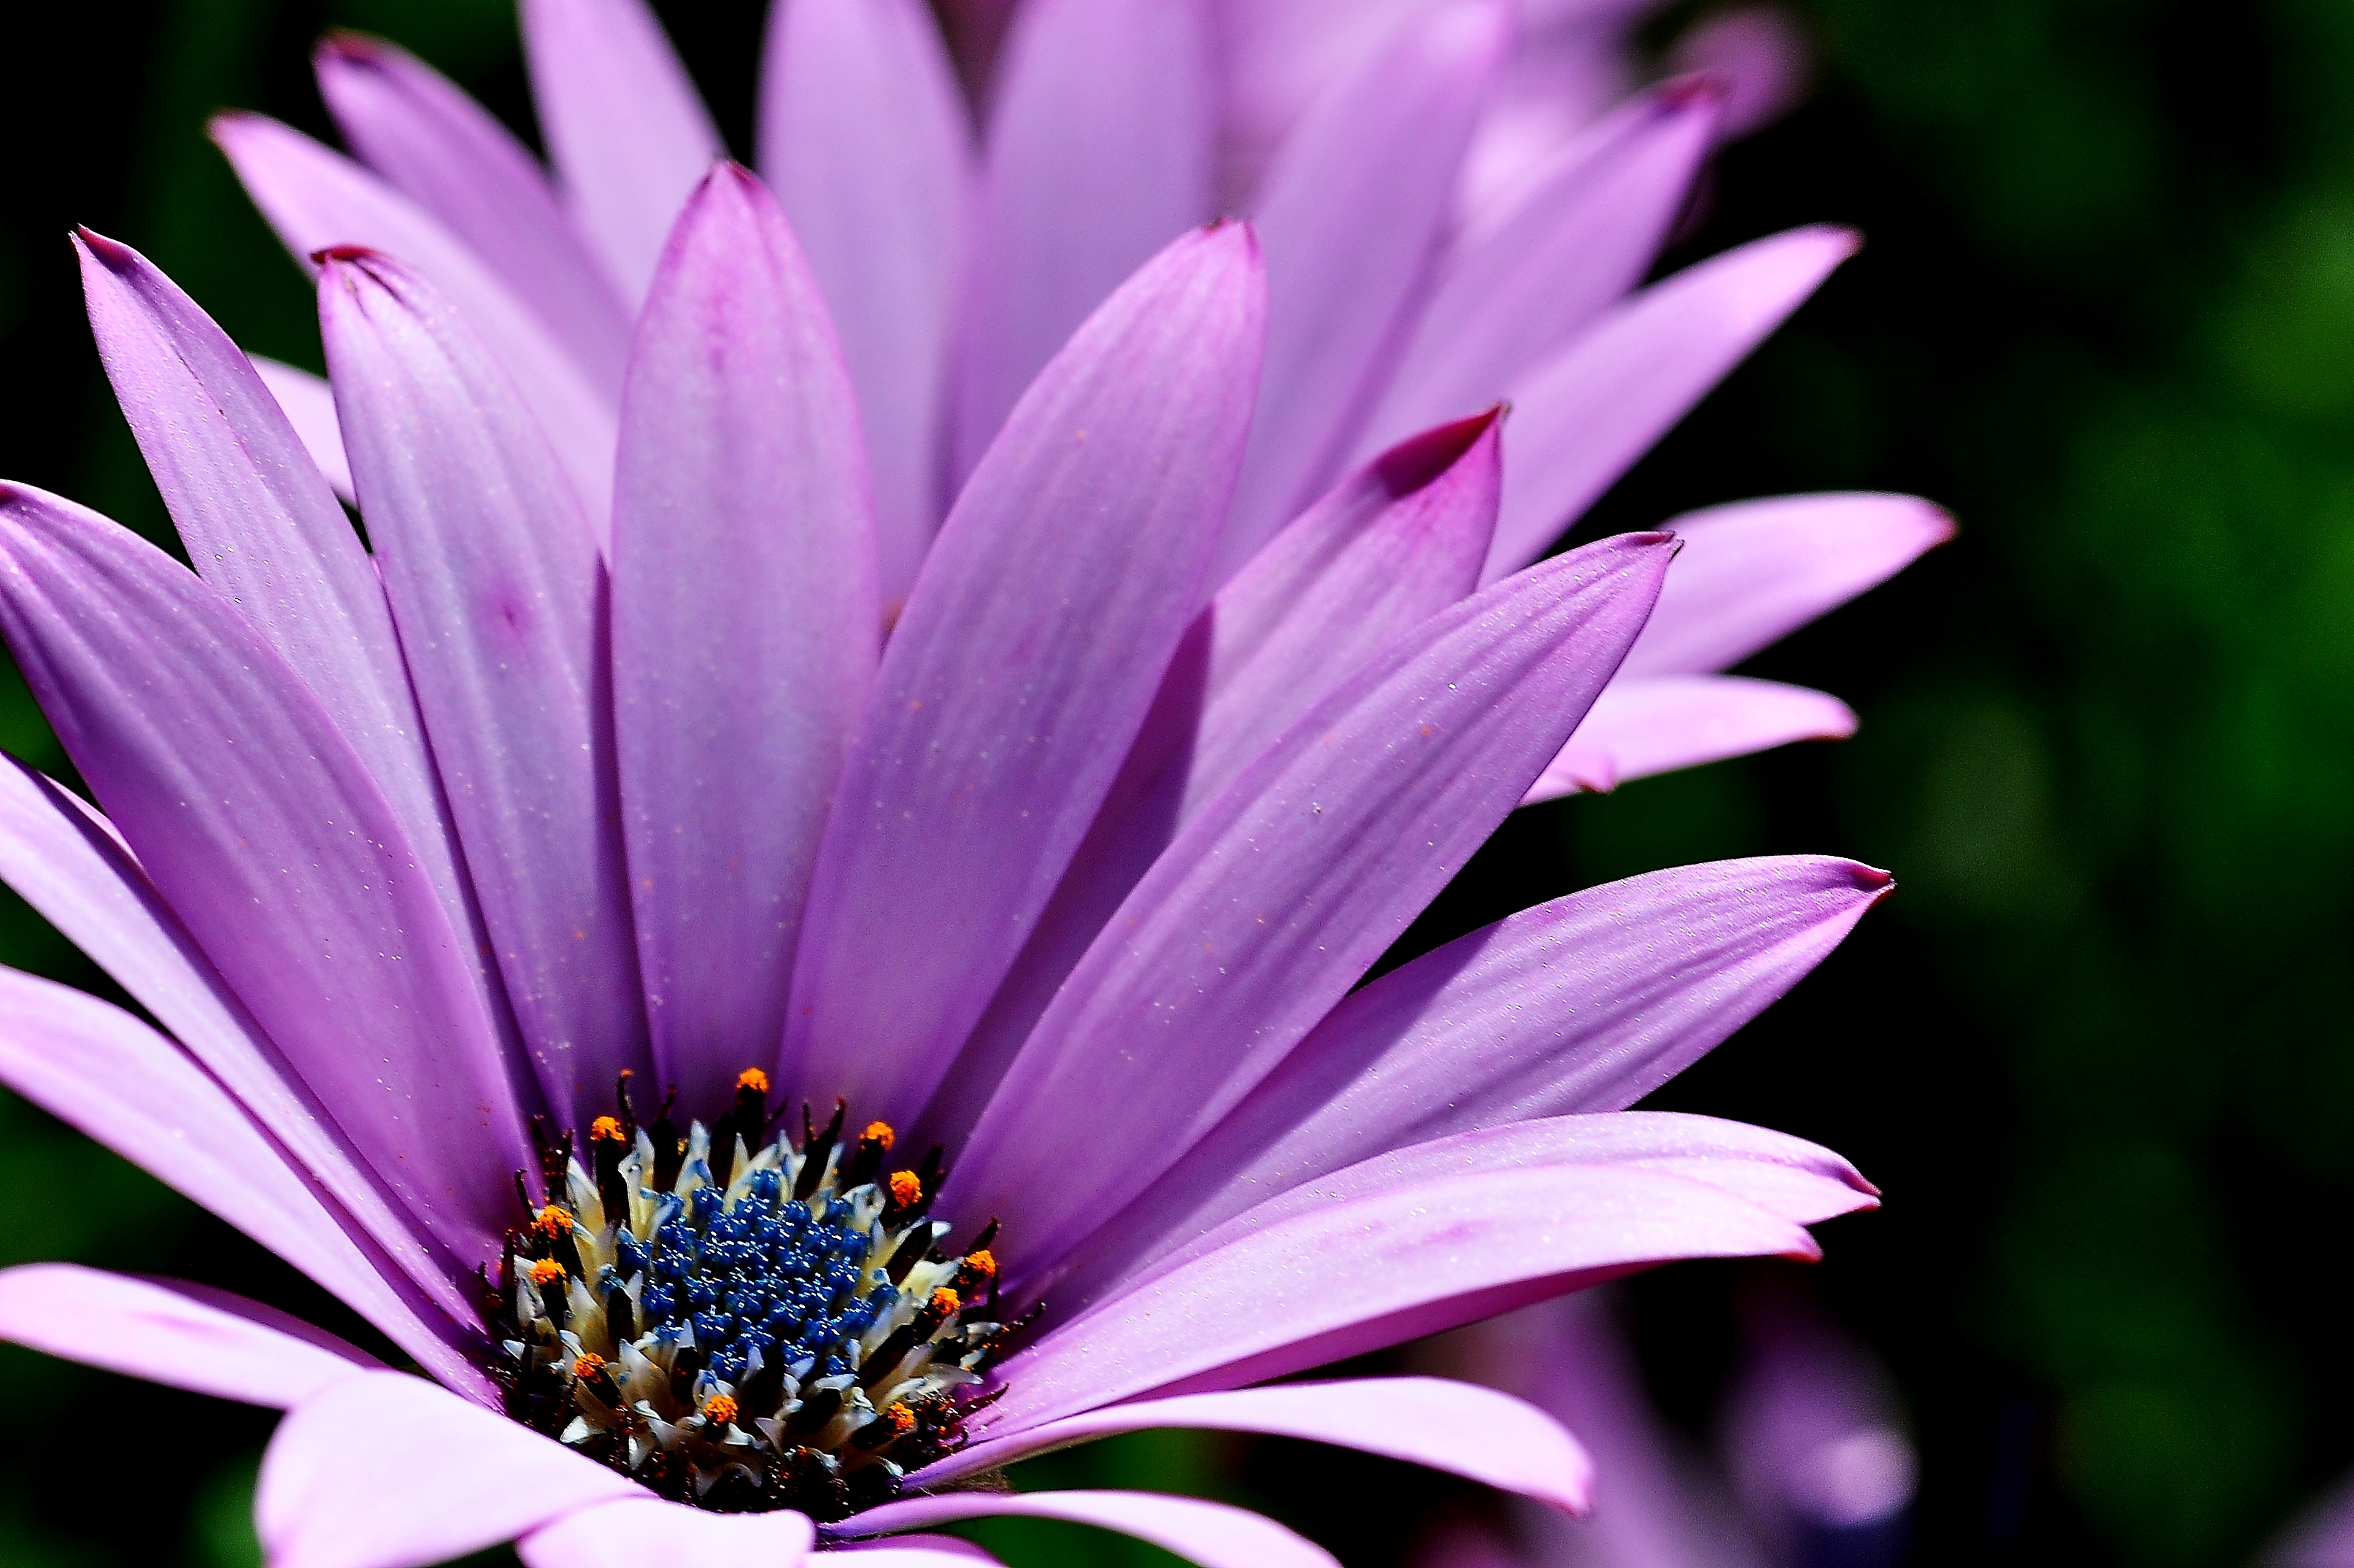
nature, blossom, plant, photography, flower, purple, petal, daisy, macro, botany, flora, wildflower, flowers, close up, naturaleza, flores, galicia, pontevedra, espana, nikond90, ggl1, gaby1, xovesphoto, gphoto, sigma105mm, macro photography, pontevedragaliciaespa a, flowering plant, daisy family, land plant